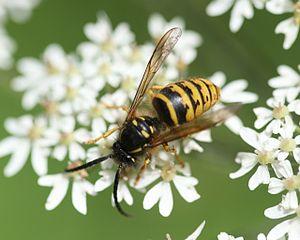
Dolichovespula saxonica ou guêpe saxonne est l’espèce la plus commune de son genre, Dolichovespula.